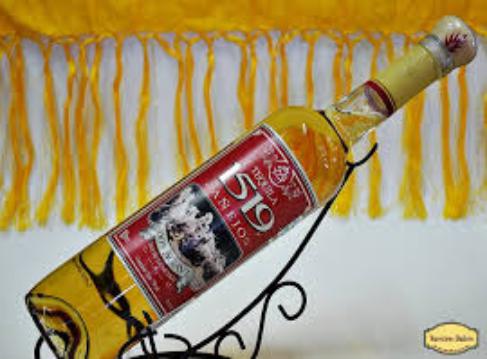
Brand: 1519 Tequila
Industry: Food